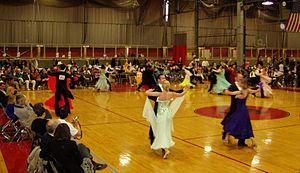
Danse sportive indique que la danse est reconnue comme un loisir. À l'origine, ce terme était appliqué à la danse de salon de compétition, dans son style international. Aujourd'hui, le terme officiel international est DanceSport.